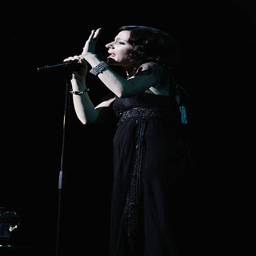
pop artist performs on stage .